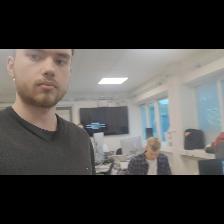
Label: Human